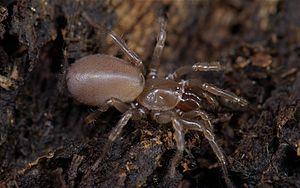
Megahexura fulva, unique représentant du genre Megahexura et de la famille des Megahexuridae, est une espèce d'araignées mygalomorphes.